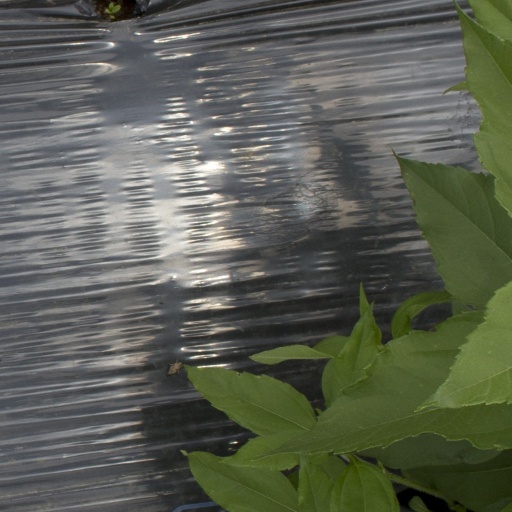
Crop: Jerusalem artichoke